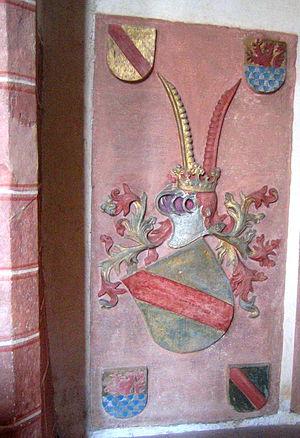
Othon Iᵉʳ de Bade-Sausenberg fut un membre de la maison de Zähringen. issu de la maison de Bade Il fut co-margrave de Rötteln et Sausenberg de 1318 jusqu'à sa mort conjointement avec ses frères et son neveu.